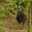
Label: bird